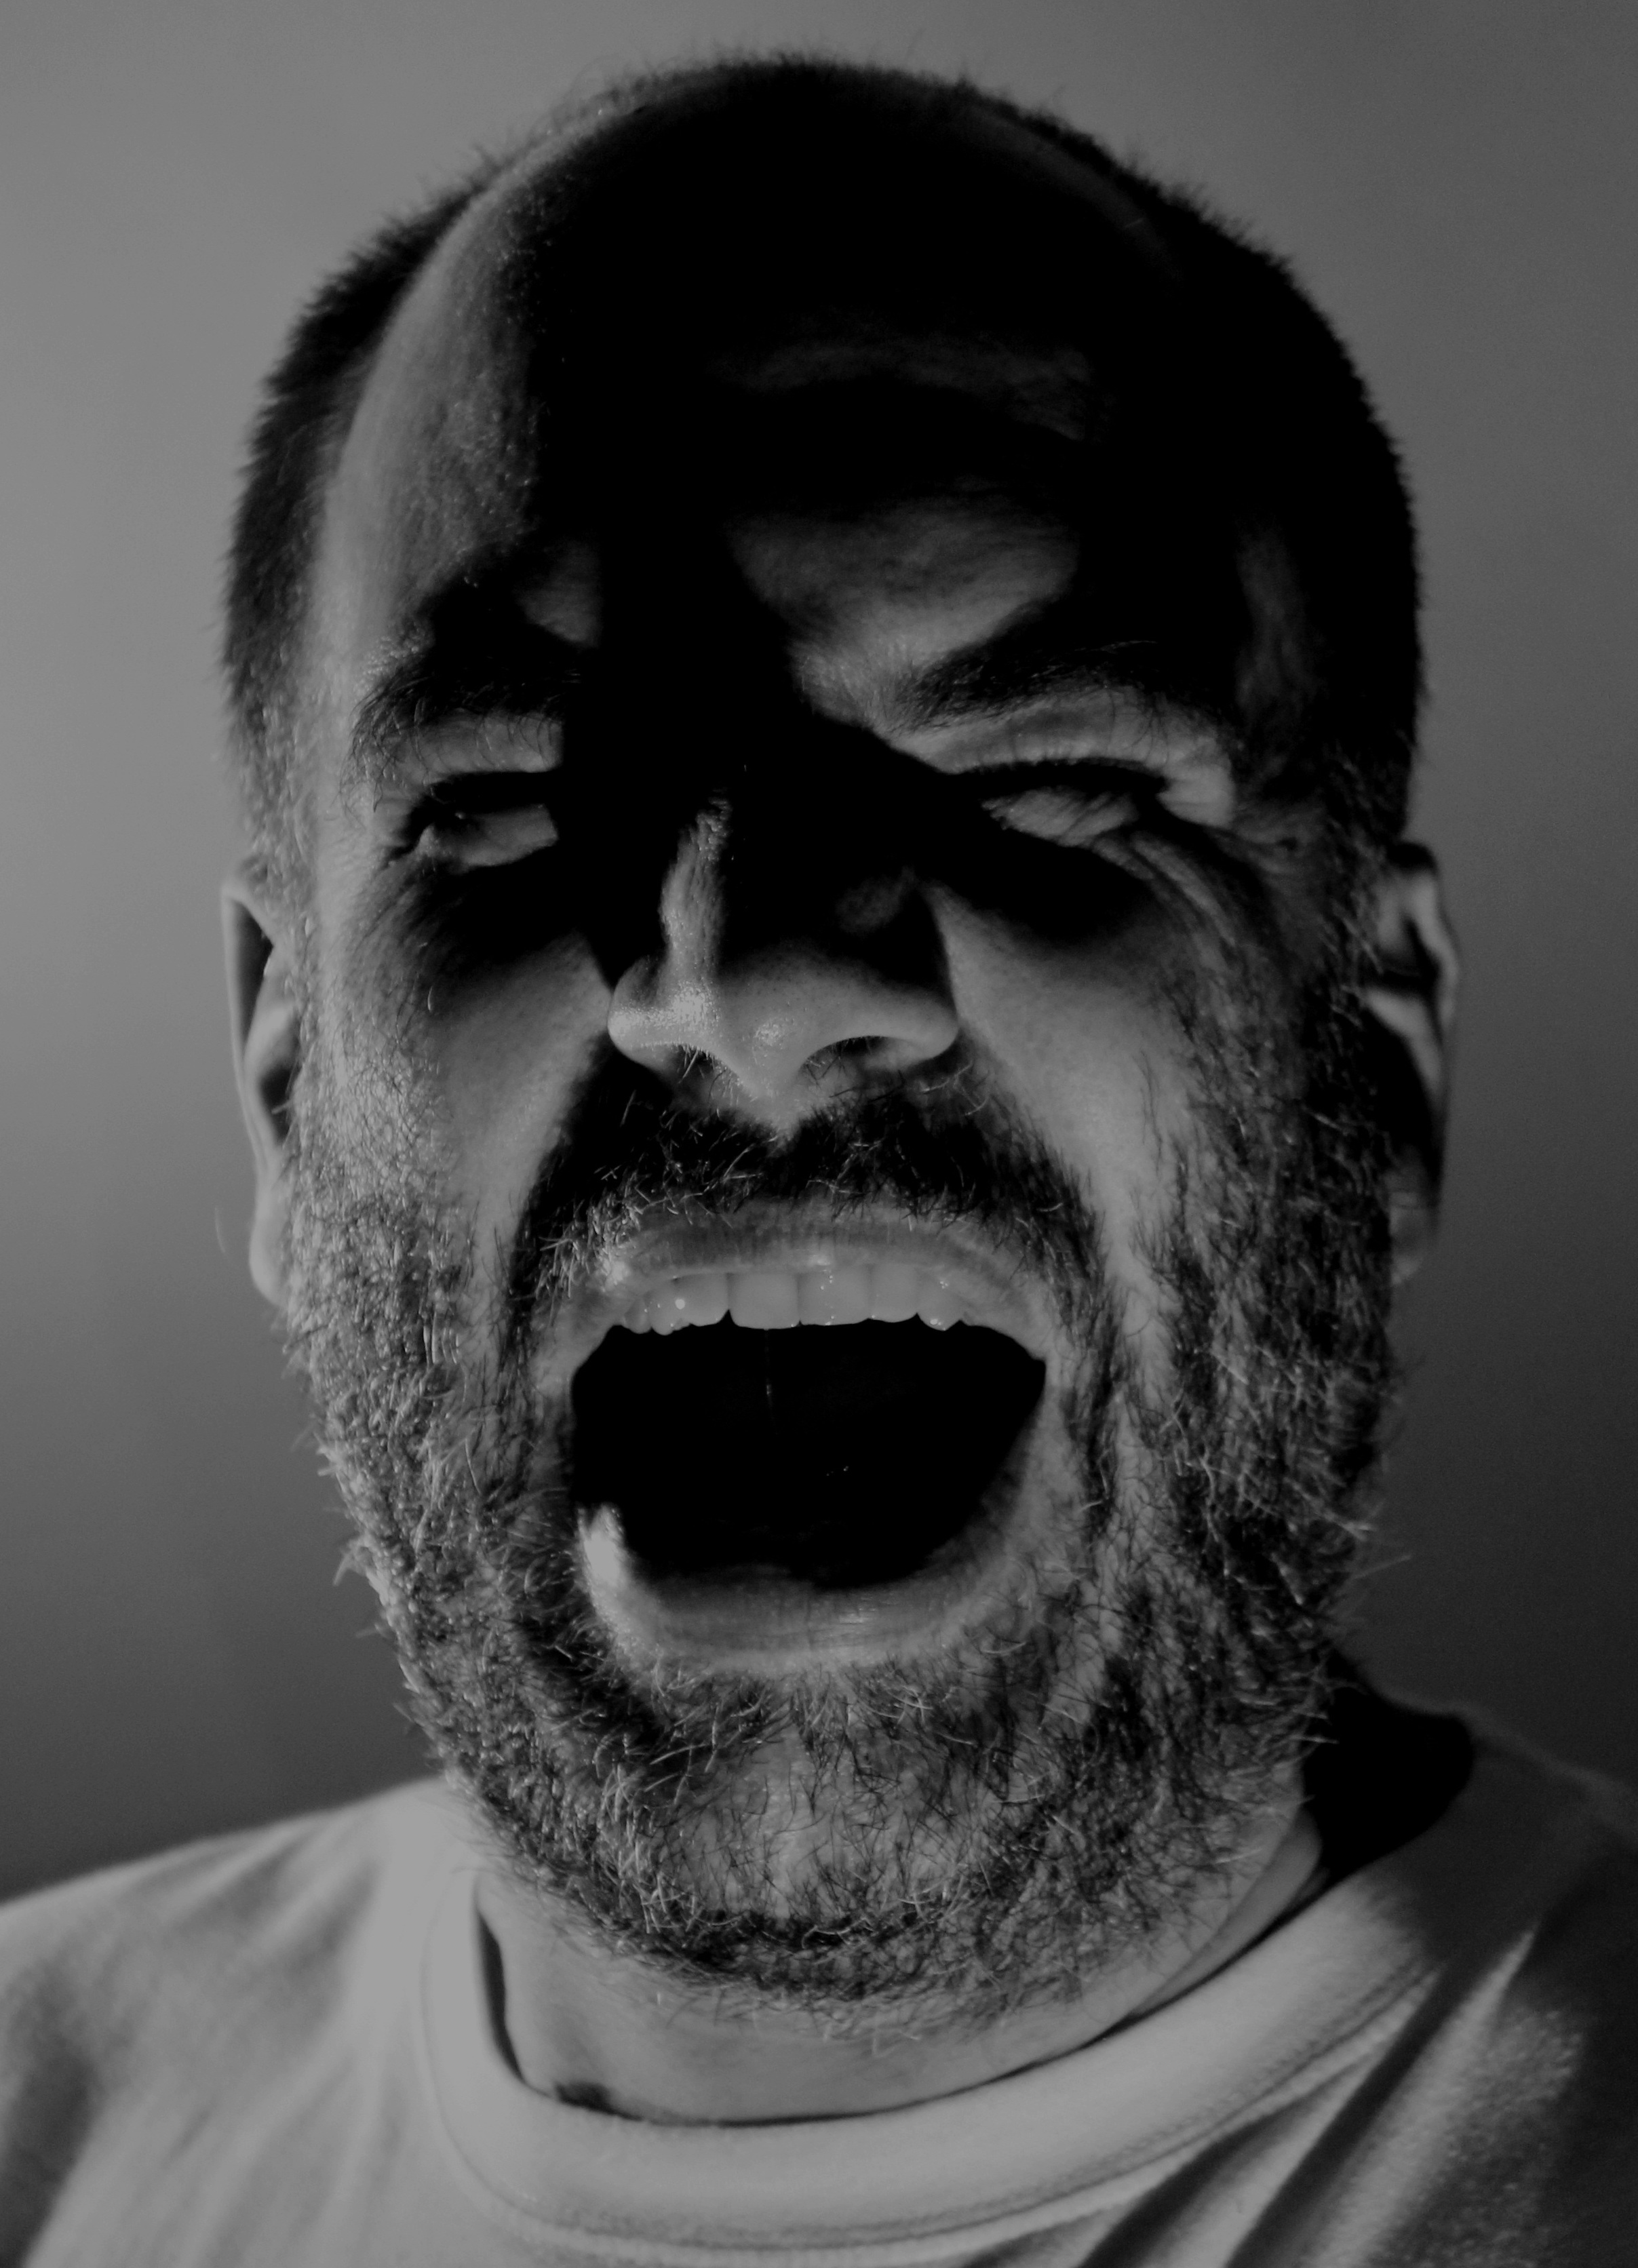
man, black and white, white, photography, spooky, male, portrait, human, darkness, black, monochrome, facial expression, beard, mouth, close up, face, scary, fear, drawing, glasses, head, moustache, weird, creepy, organ, horror, tooth, emotion, scare, shout, frightening, bite, monochrome photography, facial hair